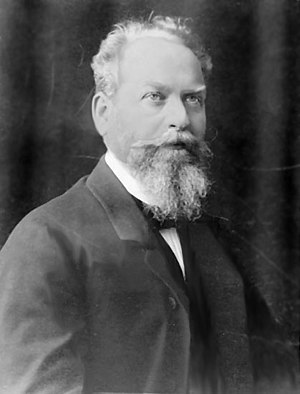
Edmund Husserl
Edmund Husserl var tysk filosof og skriver sig ind i filosofiens historie som grundlæggeren af den moderne fænomenologi.